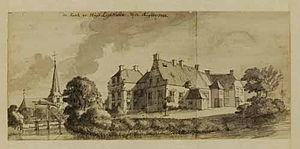
La Maison de Limburg Stirum ou de Limbourg Styrum est une des plus anciennes familles d’Europe. Elle prend son nom au XIIᵉ siècle, du comté souverain de Limbourg-sur-la-Lenne, qui doit son nom à la ville de Limbourg situé le long de la Lenne. Cette ville doit son nom au duché de Limbourg et sa capitale Limbourg. Elle est la seule branche survivante de la dynastie des comtes de Berg, qui régne du XIᵉ siècle au début du XVIᵉ siècle sur une grande partie de la Westphalie.